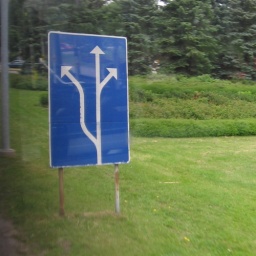
A road sign in Tapiola that reminds me of the USB symbol.